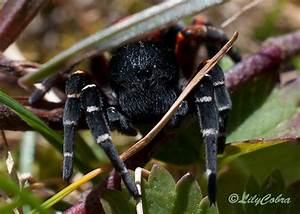
Label: spider